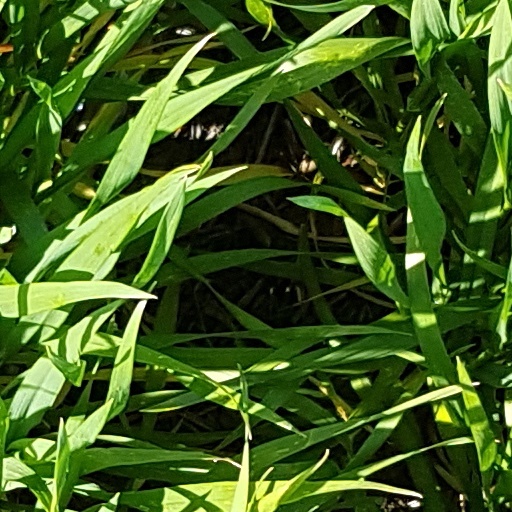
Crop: wheat